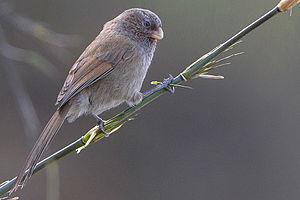
Cholornis est un genre de passereaux de la famille des Sylviidae. Il se trouve à l'état naturel en Chine et dans l'Himalaya.